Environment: real
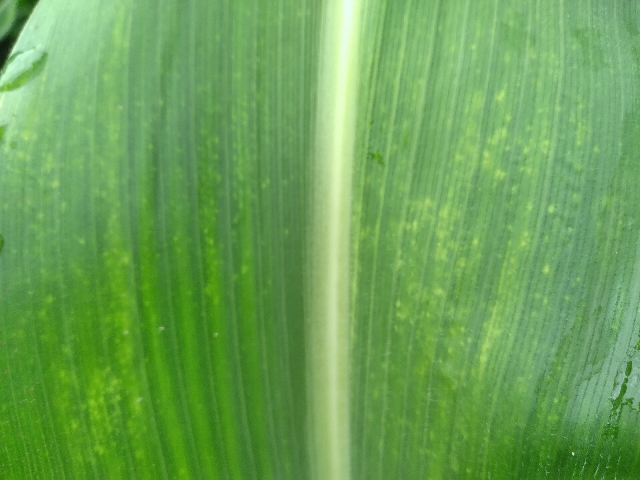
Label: lethal_necrosis